Peters House (Knoxville, Tennessee)

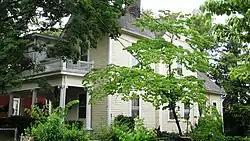

The Peters House is a historic home located at 1319 Grainger Avenue in Knoxville, Tennessee. It is on the National Register of Historic Places. It is also known as White Columns or Columned Portals, as well as the George W. Peters House.